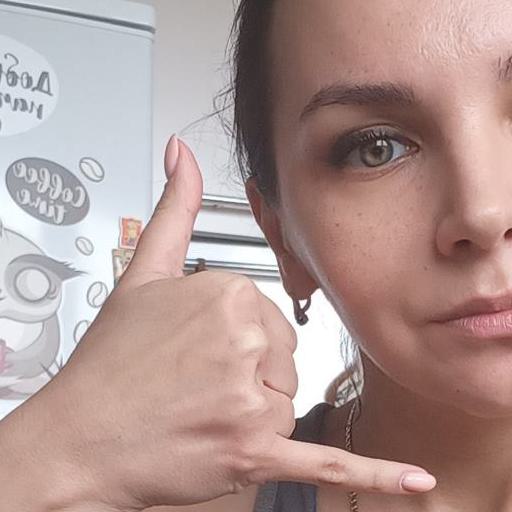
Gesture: call